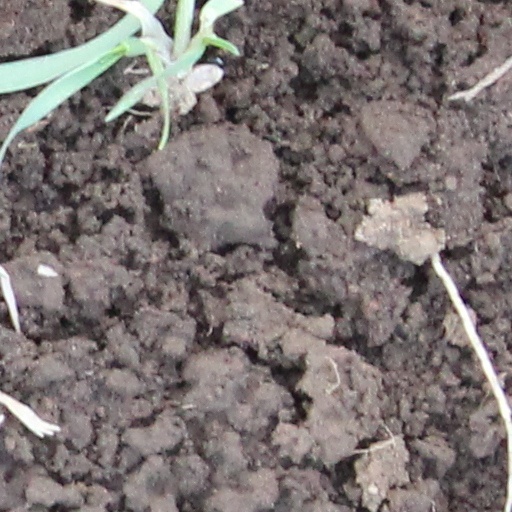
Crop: wheat